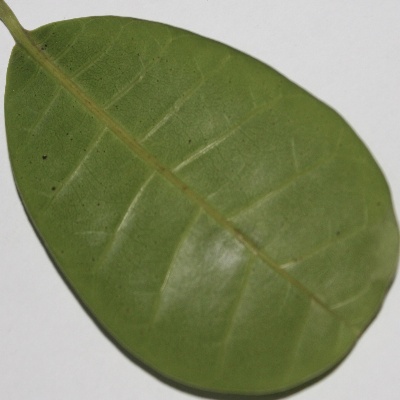
Crop: Cashew
Condition: anthracnose